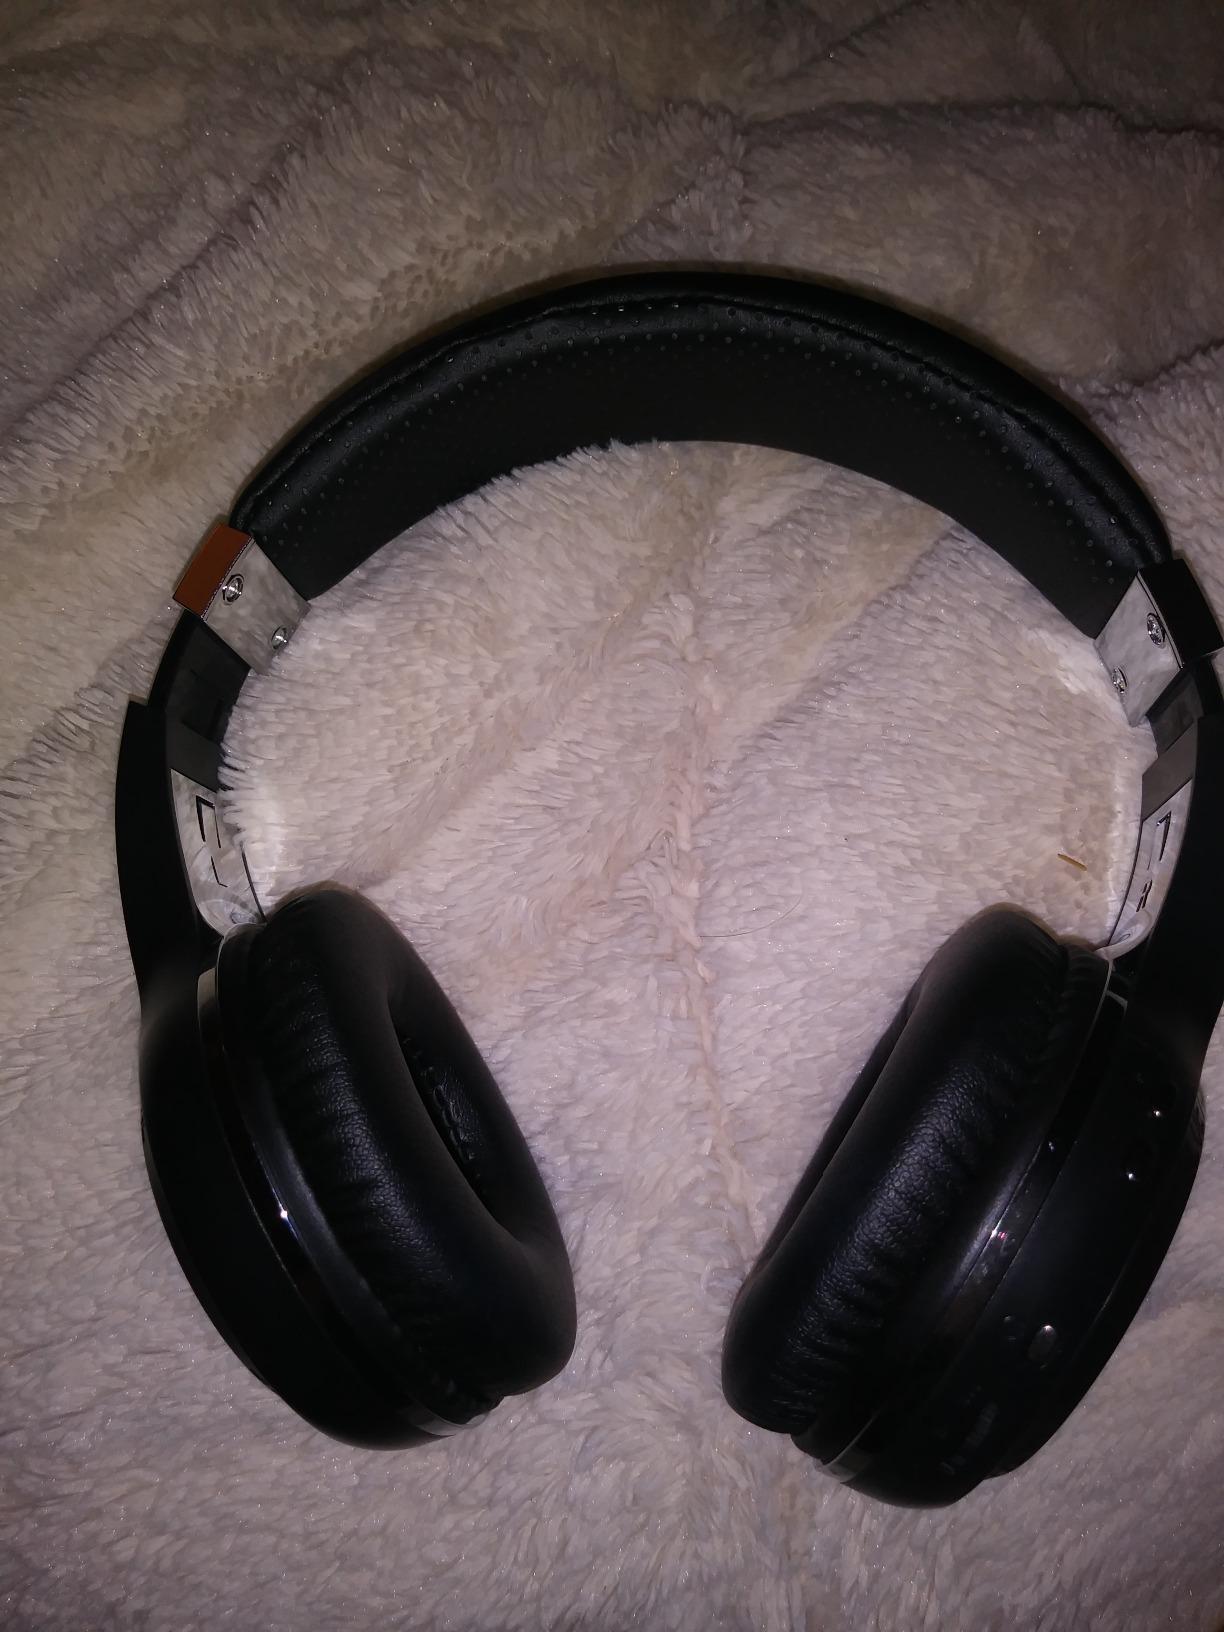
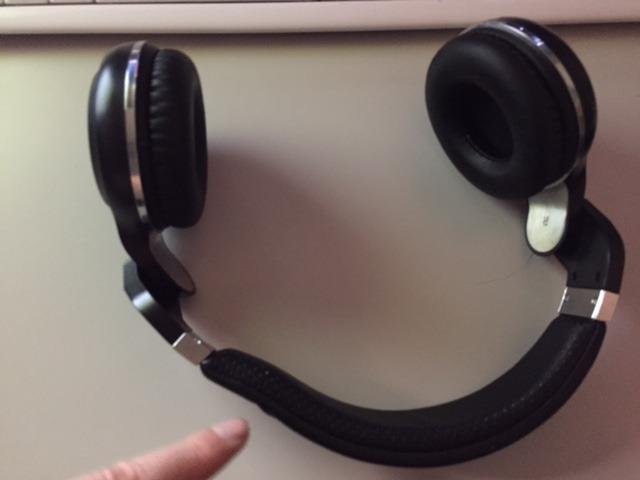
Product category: headphones
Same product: no